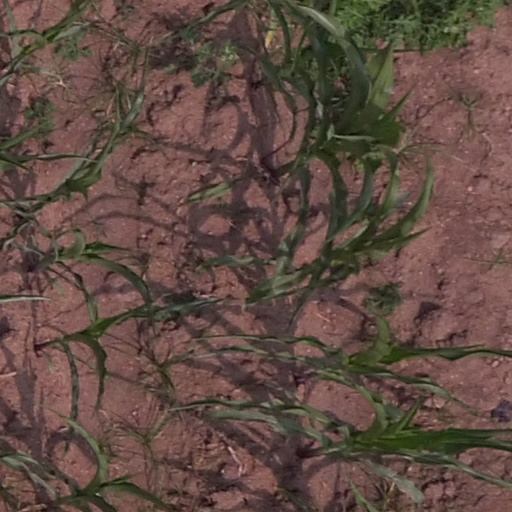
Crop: maize; corn